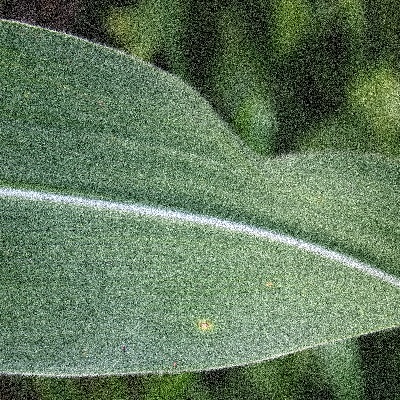
Label: Corn_(Maize)___Leaf_Spot